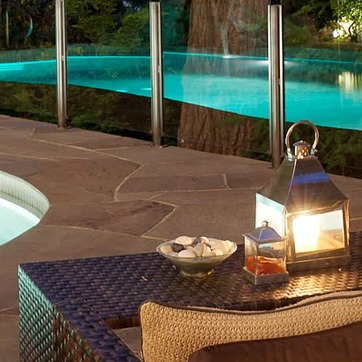
Material: stone